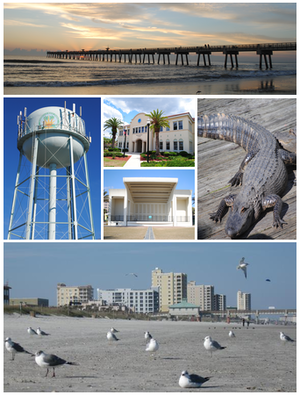
Jacksonville Beach est une ville américaine située dans le comté de Duval en Floride.